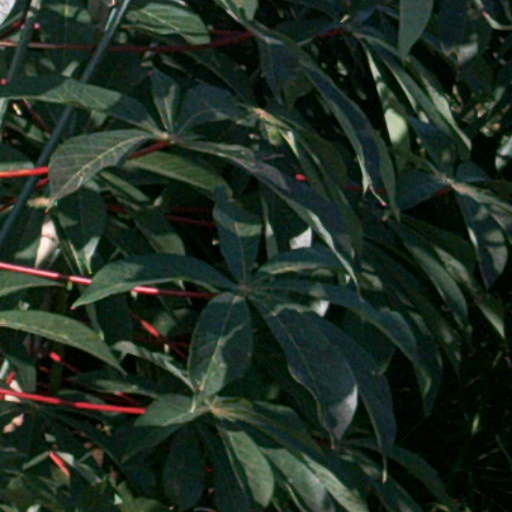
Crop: cassava